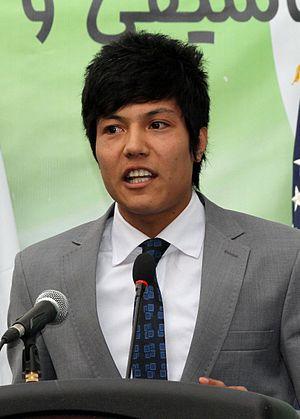
Rohullah Nikpai, né le 15 juin 1987 à Kaboul, est un taekwondoïste afghan qui combat dans la catégorie des moins de 58 kg.